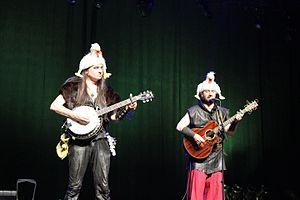
Le Naheulband en concert à l’Auditorium Stravinski à Montreux (Suisse), pendant Polymanga, le 20 avril 2014.
La fantasy [fɑ̃tazi], ou fantasie [fɑ̃tazi], est un genre littéraire présentant un ou plusieurs éléments surnaturels qui relèvent souvent du mythe et qui sont souvent incarnés par l'irruption ou l'utilisation de la magie.